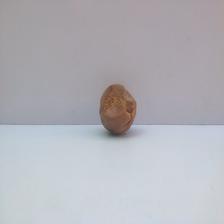
Size: Spoiled